Abdul Karim Al-Orrayed

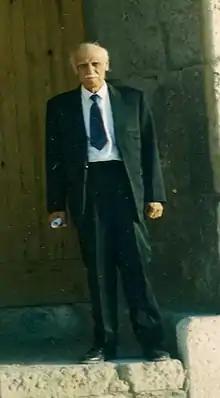

Abdul Karim Al-Orrayed (1934 – 25 March 2025) was a Bahraini artist who co-founded the Arts Amateurs Association and Bahrain Contemporary Arts Association alongside Rashid Oraifi and Hussain AlSini.